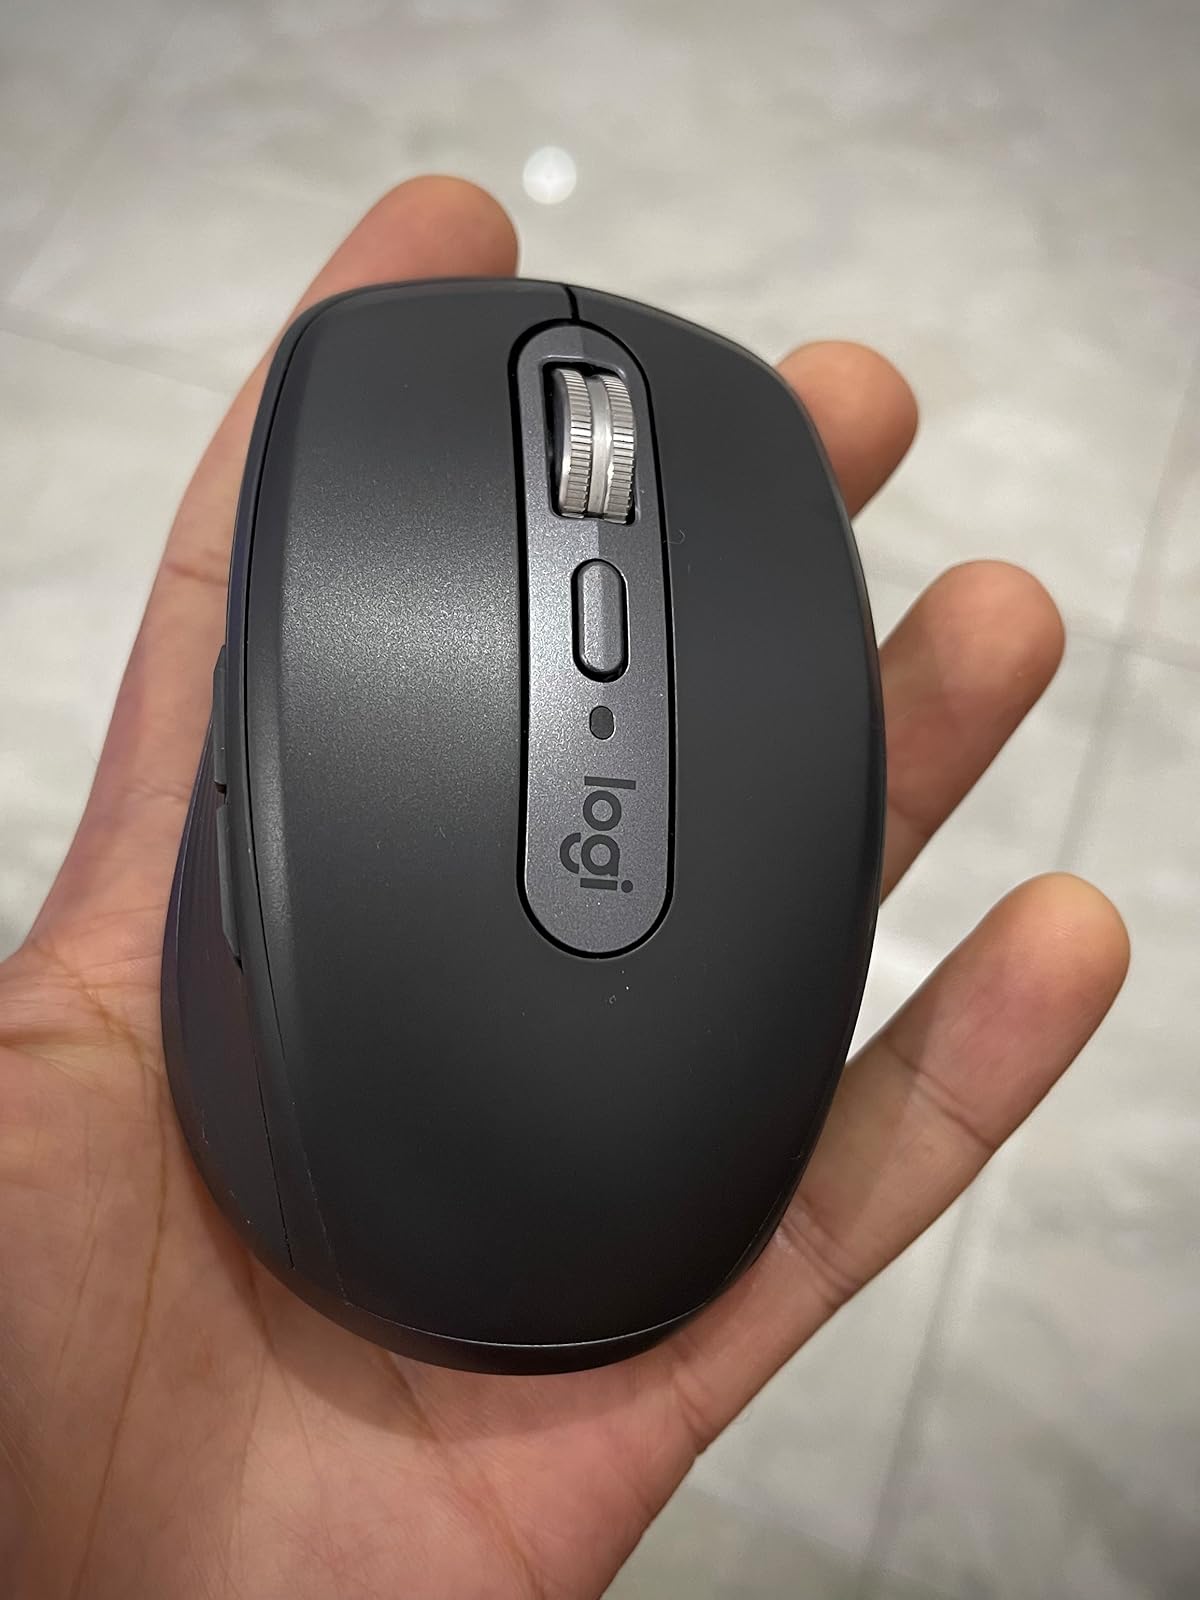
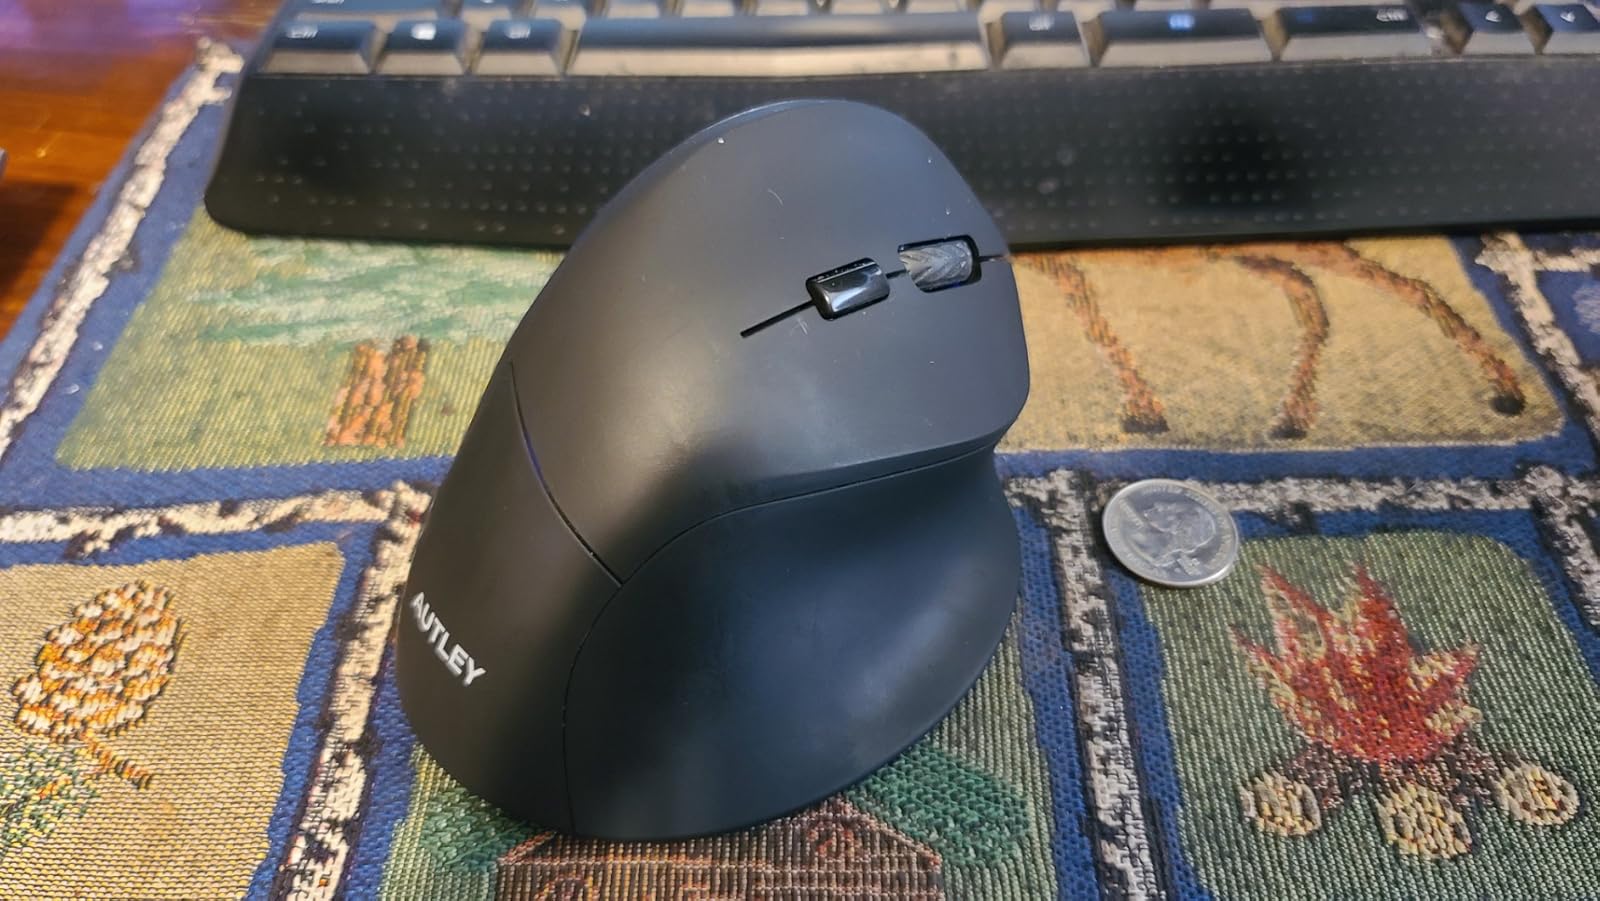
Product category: mouse
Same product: no